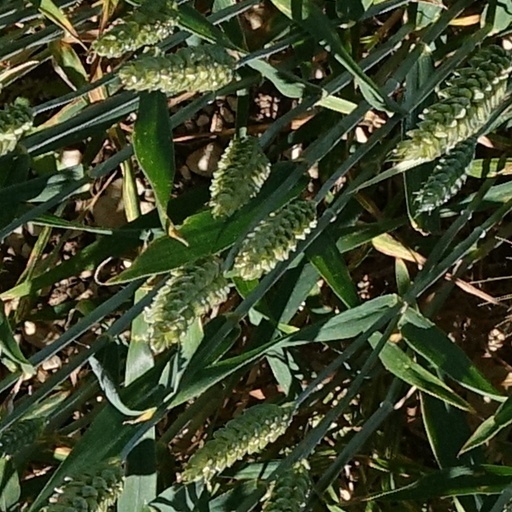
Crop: wheat